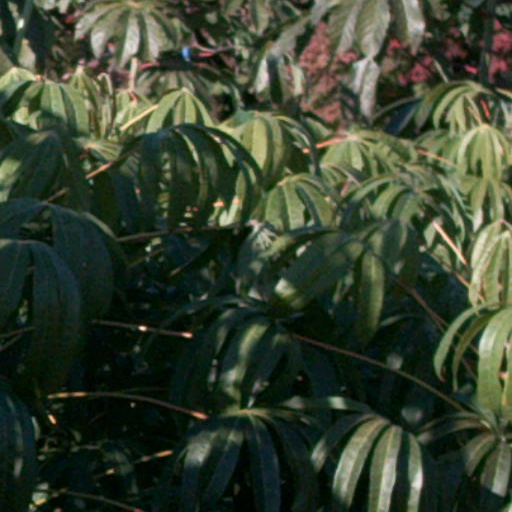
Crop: cassava